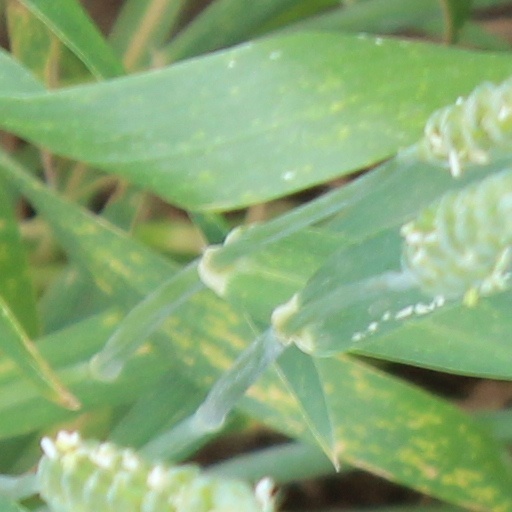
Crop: wheat